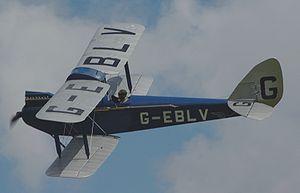
Le de Havilland DH.60 Moth est un avion biplace britannique des années 1920. Ses différentes variantes furent principalement utilisées en tant qu'avions-école ou avions de tourisme.